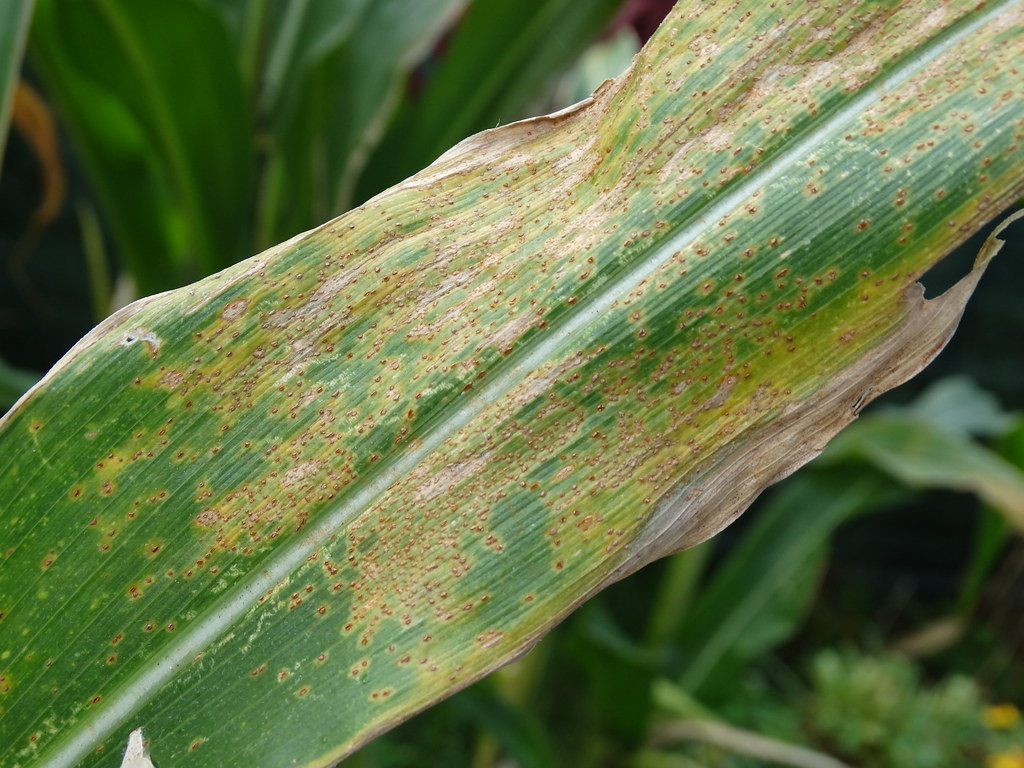
Plant: Corn
Disease: corn rust